Coronation of the British monarch

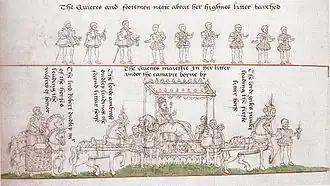
Queen Elizabeth I carried from her Coronation in a horse-borne litter, 15 January 1559

The idea of the need to gain popular support for a new monarch by making the ceremony a spectacle for ordinary people, started with the coronation in 1377 of Richard II who was a 10-year-old boy, thought unlikely to command respect simply by his physical appearance. On the day before the coronation, the boy king and his retinue were met outside the City of London by the lord mayor, aldermen and the livery companies, and he was conducted to the Tower of London where he spent the night in vigil. The following morning, the king travelled on horseback in a great procession through the decorated city streets to Westminster. Bands played along the route, the public conduits flowed with red and white wine, and an imitation castle had been built in Cheapside, probably to represent the New Jerusalem, where a girl blew gold leaf over the king and offered him wine. Similar, or even more elaborate pageants continued until the coronation of Charles II in 1661. Charles's pageant was watched by Samuel Pepys who wrote: "So glorious was the show with gold and silver that we were not able to look at it". James II abandoned the tradition of the pageant to pay for jewels for his queen and thereafter there was only a short procession on foot from Westminster Hall to the abbey. For the coronation of William IV and Adelaide in 1831, a state procession from St James's Palace to the abbey was instituted, and this pageantry is an important feature of the modern event.